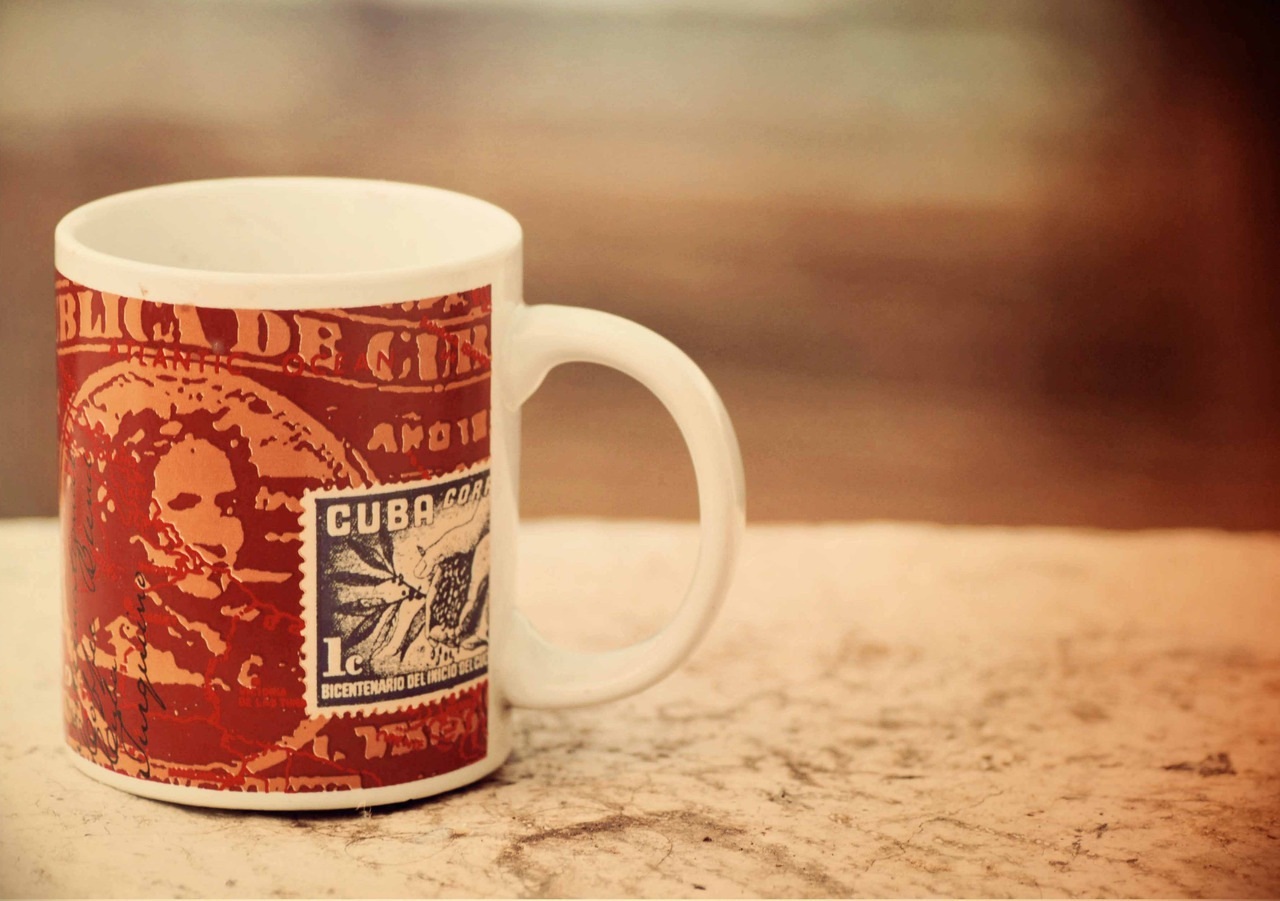
coffee, morning, cup, drink, mug, coffee cup, cuba, caffeine, drinkware